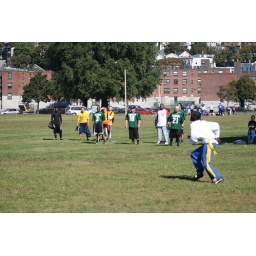
Shizz gets the worst thrown ball ever, this is an interception and there is not one green jersey near the ball.